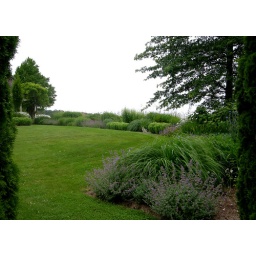
Pink, purple and lime green in a winding, perennial border on an exposed, Hudson Valley hill top